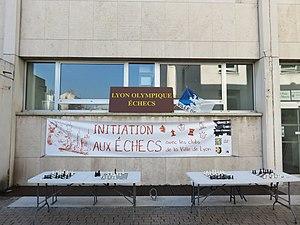
Initiation aux échecs organisée par le Lyon Olympique Échecs, place du Marché, dans le 9e arrondissement de Lyon.
Lyon Olympique Échecs est un club d'échecs français, existant sous diverses formes depuis 1905, et basé à Lyon. Il revendique la continuité d'association, club ou cercle qui se sont succédé depuis 1905, dont celui de Lyon-Oyonnax-Échecs après la fusion entre l'Échiquier Lyonnais et le club d'Oyonnax-Dortan-Échecs. Ce club, totalement professionnel, a dominé le championnat français des clubs d'échecs, avec six victoires consécutives entre 1990 et 1995, ainsi que la scène européenne, avec deux victoires en 1993 et 1994.